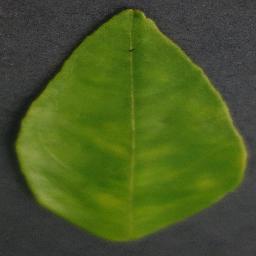
Label: Orange___Haunglongbing_(Citrus_greening)